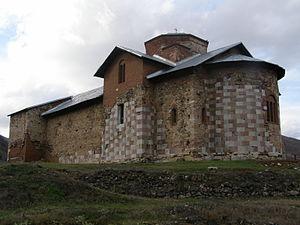
Zvečan en serbe latin et Zveçan en albanais est une ville et une commune du nord du Kosovo. Elle fait partie du district de Mitrovicë/Kosovska Mitrovica. En 1991, la ville intra muros comptait 3 261 habitants et la commune/municipalité 10 030 ; selon des estimations de 2009 comptabilisées pour le recensement kosovar de 2011, la ville comptait 1 297 et la municipalité 7 481. En 2013, l'OSCE, s'appuyant sur des sources municipales, estime la population de la commune à environ 17 000 habitants.
Banjska en serbe latin et Banjskë en albanais est une localité du Kosovo située dans la commune/municipalité de Zvečan/Zveçan, district de Mitrovicë/Kosovska Mitrovica. Selon des estimations de 2009 comptabilisées pour le recensement kosovar de 2011, elle compte 350 habitants, dont une majorité de Serbes.
Cet article propose une liste des monuments culturels du Kosovo. Elle intègre des monuments inscrits dans les registres de l'Institut pour la protection du patrimoine de la République de Serbie et sur la liste de l'Académie serbe des sciences et des arts, en tant que le Kosovo est encore considéré comme une province autonome par la Serbie et une partie de la communauté internationale ; parallèlement le Kosovo, qui a proclamé son indépendance en 2008, a établi une liste provisoire de monuments culturels.